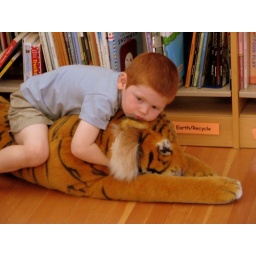
i guess the role of cat in the library play was not very challenging